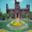
Label: castle